Csaba Horváth (chess player)

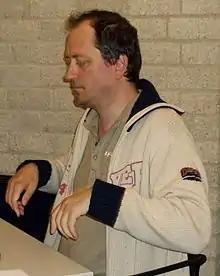
Csaba Horváth in 2008

Csaba Horváth (born 5 June 1968) is a Hungarian Grandmaster (GM) (1993), two-times Hungarian Chess Championship winner (1994, 1998).